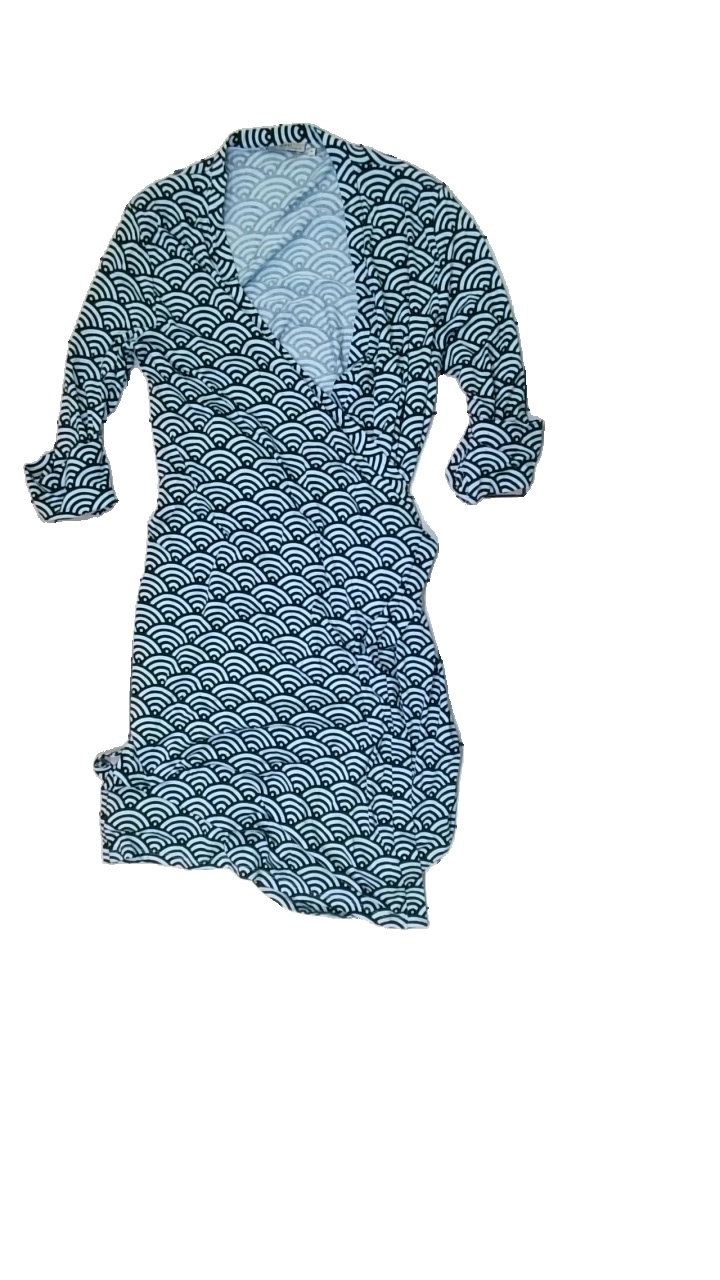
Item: Dress (Ladies)
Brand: Lindex
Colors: Black, Blue
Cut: Regular
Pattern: Other
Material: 64% Cotton 36% Visocse
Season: All
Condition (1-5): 5
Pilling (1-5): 5
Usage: Reuse
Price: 50-100